Answer in natural language. Estimate the real world distances between objects in the image. Which object is closer to Window, black rectangular stone countertop or sixdrawer dresser in gray? Choose between the following options: black rectangular stone countertop or sixdrawer dresser in gray
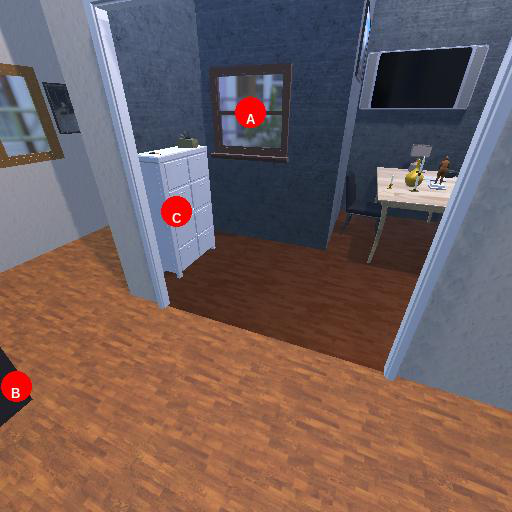
<answer>sixdrawer dresser in gray</answer>